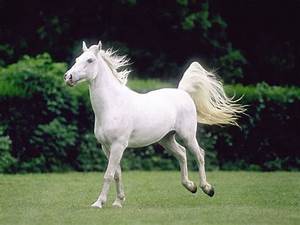
Label: horse